First Contact (Australian TV series)

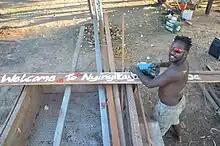
Marcus Lacey in Nyinyikay in the Northern Territory

"First Contact" was filmed and set in New South Wales, home to the largest Indigenous Australian population of any state/territory, the Northern Territory, where Indigenous Australians make up a higher percentage of the population than in any other state or territory and Western Australia.